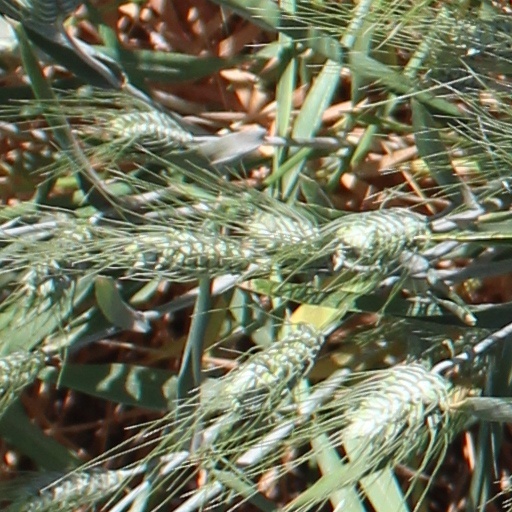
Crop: wheat